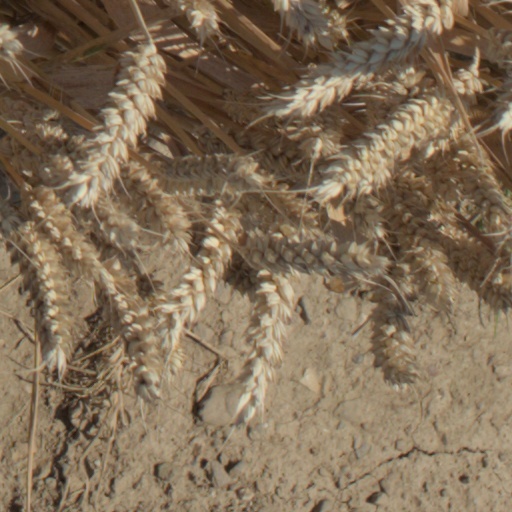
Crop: wheat